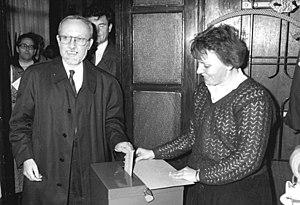
Cet article recense les élections ayant eu lieu durant l'année 1990. Il inclut les élections législatives et présidentielles nationales dans les États souverains, ainsi que les référendums au niveau national. Il inclut également les élections nationales dans les républiques constitutives de l'Union soviétique.